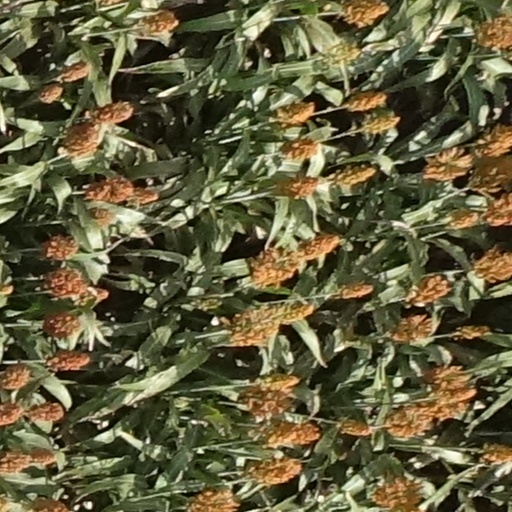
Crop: sorghum